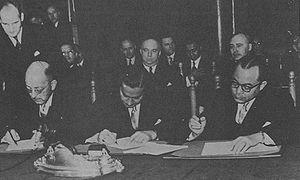
ba
Une Conférence de la Table Ronde s'est tenue à La Haye aux Pays-Bas de 23 août au 2 novembre 1949 entre des représentants du Royaume des Pays-Bas, de la République d'Indonésie et de la BFO. La conférence se conclut par le transfert par les Pays-Bas de la souveraineté sur le territoire des anciennes Indes néerlandaises à la République des États-Unis d'Indonésie, à l'exclusion de la Nouvelle-Guinée occidentale, dont il est convenu que la question sera discutée ultérieurement.
Cet article traite de la littérature néerlandaise à partir de la seconde moitié du XXᵉ siècle.
La république d’Indonésie naît le 17 août 1945 avec la proclamation de l’indépendance des Indes néerlandaises par Soekarno et Mohammad Hatta.